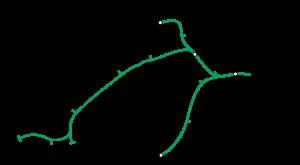
Le Metropolitan District Railway était un chemin de fer à passagers qui desservait Londres de 1868 à 1933. Fondée en 1864 pour terminer le inner circle, un chemin de fer souterrain à Londres, la première partie de la ligne a été ouverte en utilisant le transport en bois allumé à gaz transporté par les locomotives à vapeur. Le Metropolitan Railway exploitait tous les services jusqu'à ce que District instaure ses propres trains en 1871. Le chemin de fer fut bientôt étendu à l'ouest, par Earl's Court pour Fulham, Richmond, Ealing et Hounslow. Après avoir terminé le cercle intérieur et atteint Whitechapel en 1884, il fut étendu à Upminster dans l’Essex en 1902.